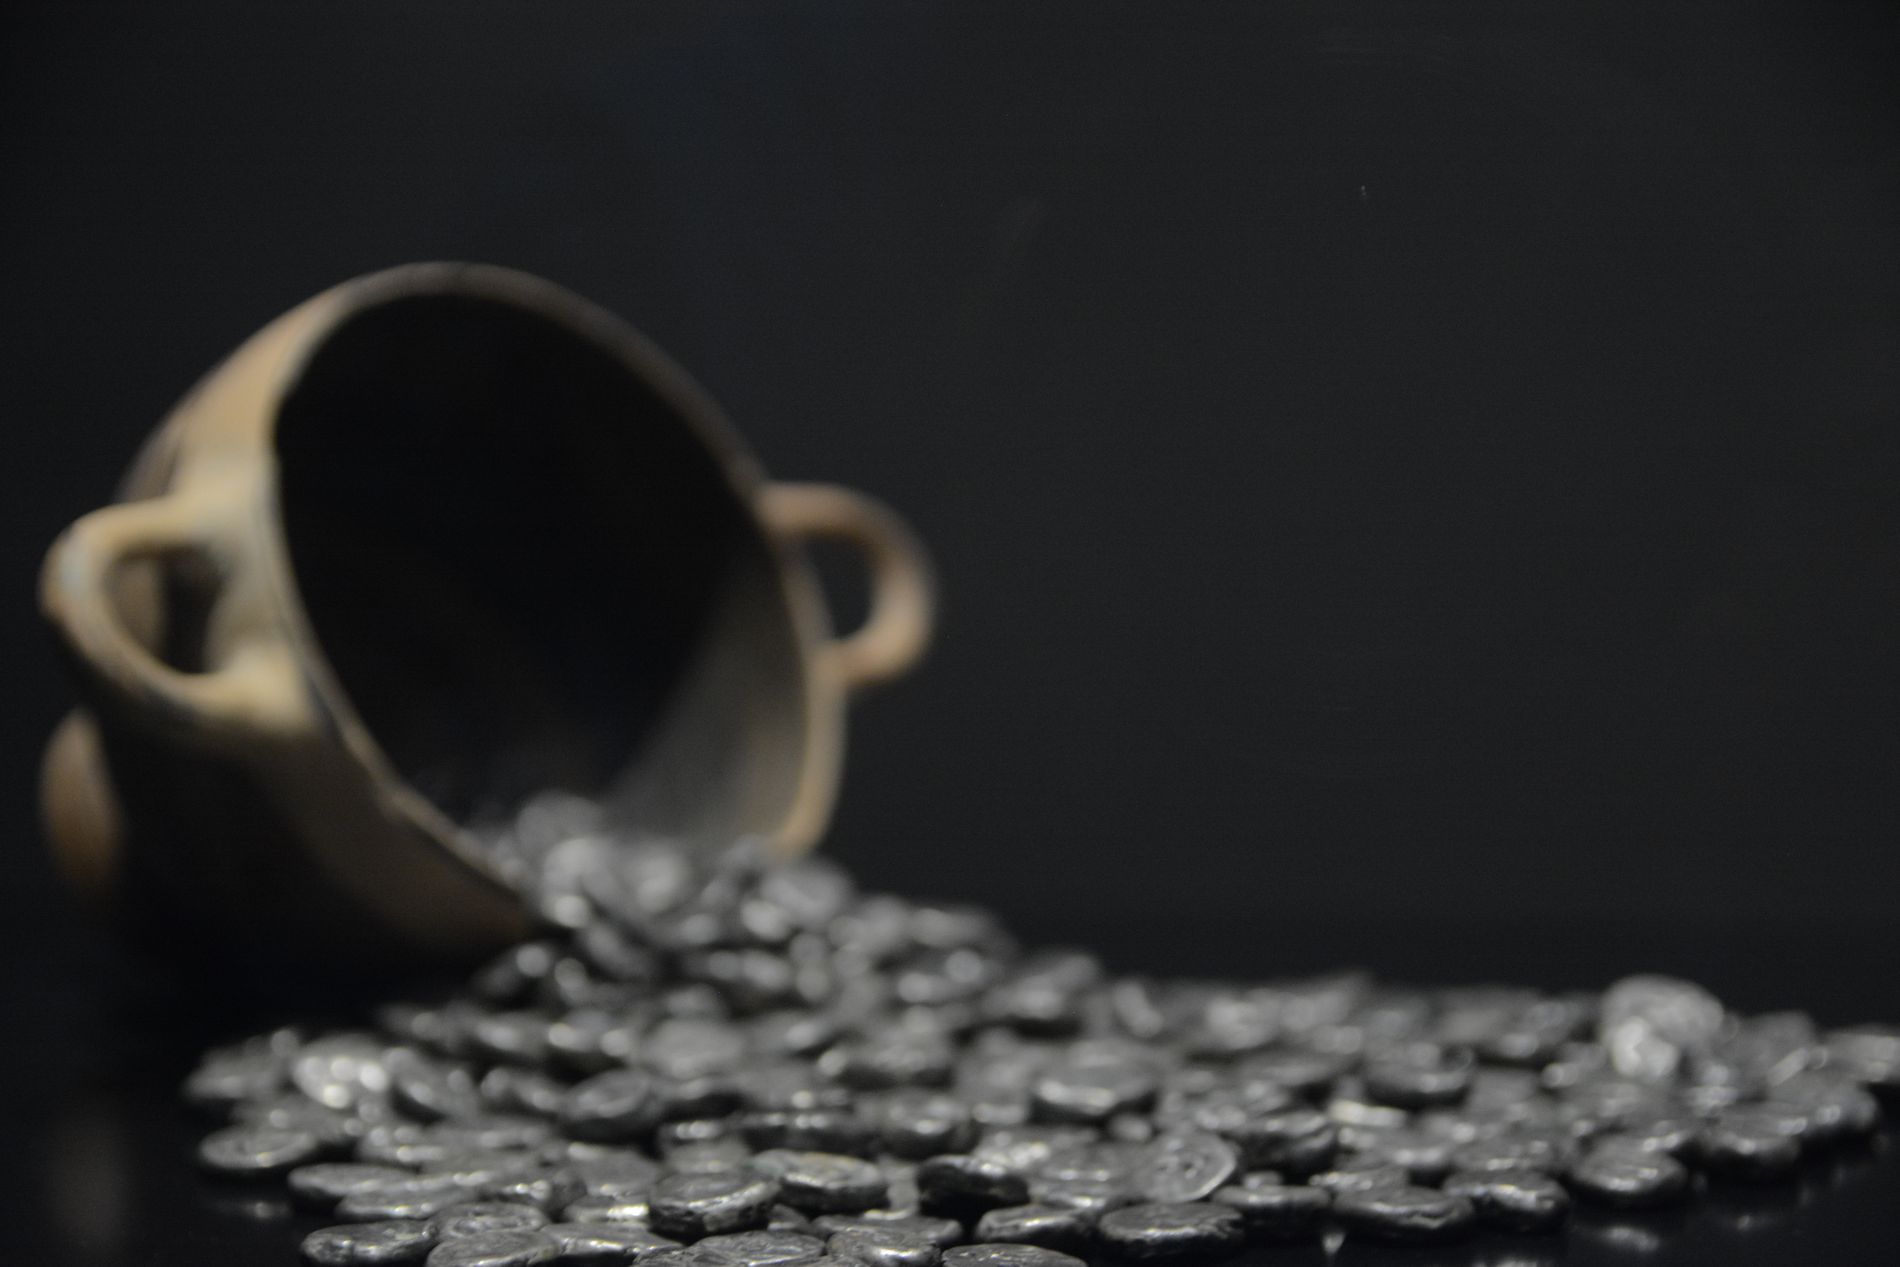
Spilled coffee beans
This image shows some coffee beans spilled from a cup. The beans is dark gray put against a dark background.
A close up shot. This scene shows a cup with dark beans spilled from it in a color palette of shades of gray with a hint of beige creating a dramatic atmosphere.
Labels: Money, Coin, Beverage, Coffee, Coffee Cup, Cup, Nickel, dark background, Beans, Coffee Beans
Camera: NIKON CORPORATION NIKON D7100
Lens: 17-70mm f/2.8-4, Sigma 17-70mm F2.8-4 DC Macro OS HSM
Aperture: F3.8
Exposure: 1/90 sec
ISO: 1100
Focal length: 55.0 mm